Michael (archangel)

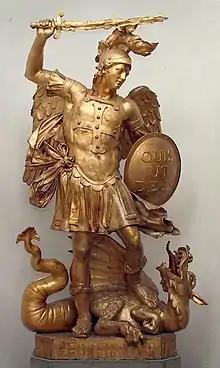
Statue of St Michael at the former seat of the Bavarian Military Order of Saint Michael in the Electoral Palace, Bonn, Germany

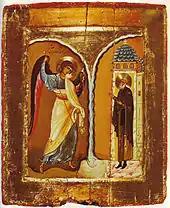
A 12th-century icon of the "Miracle at Chonae", from Saint Catherine's Monastery, Mount Sinai

Protestants recognize Michael as an archangel. The Anglican and Methodist traditions recognize four archangels: Michael, Raphael, Gabriel, and Uriel. The controversial Anglican bishop Robert Clayton (d. 1758) proposed that Michael was the Logos and Gabriel the Holy Spirit. Controversy over Clayton's views led the government to order his prosecution, but he died before his scheduled examination.